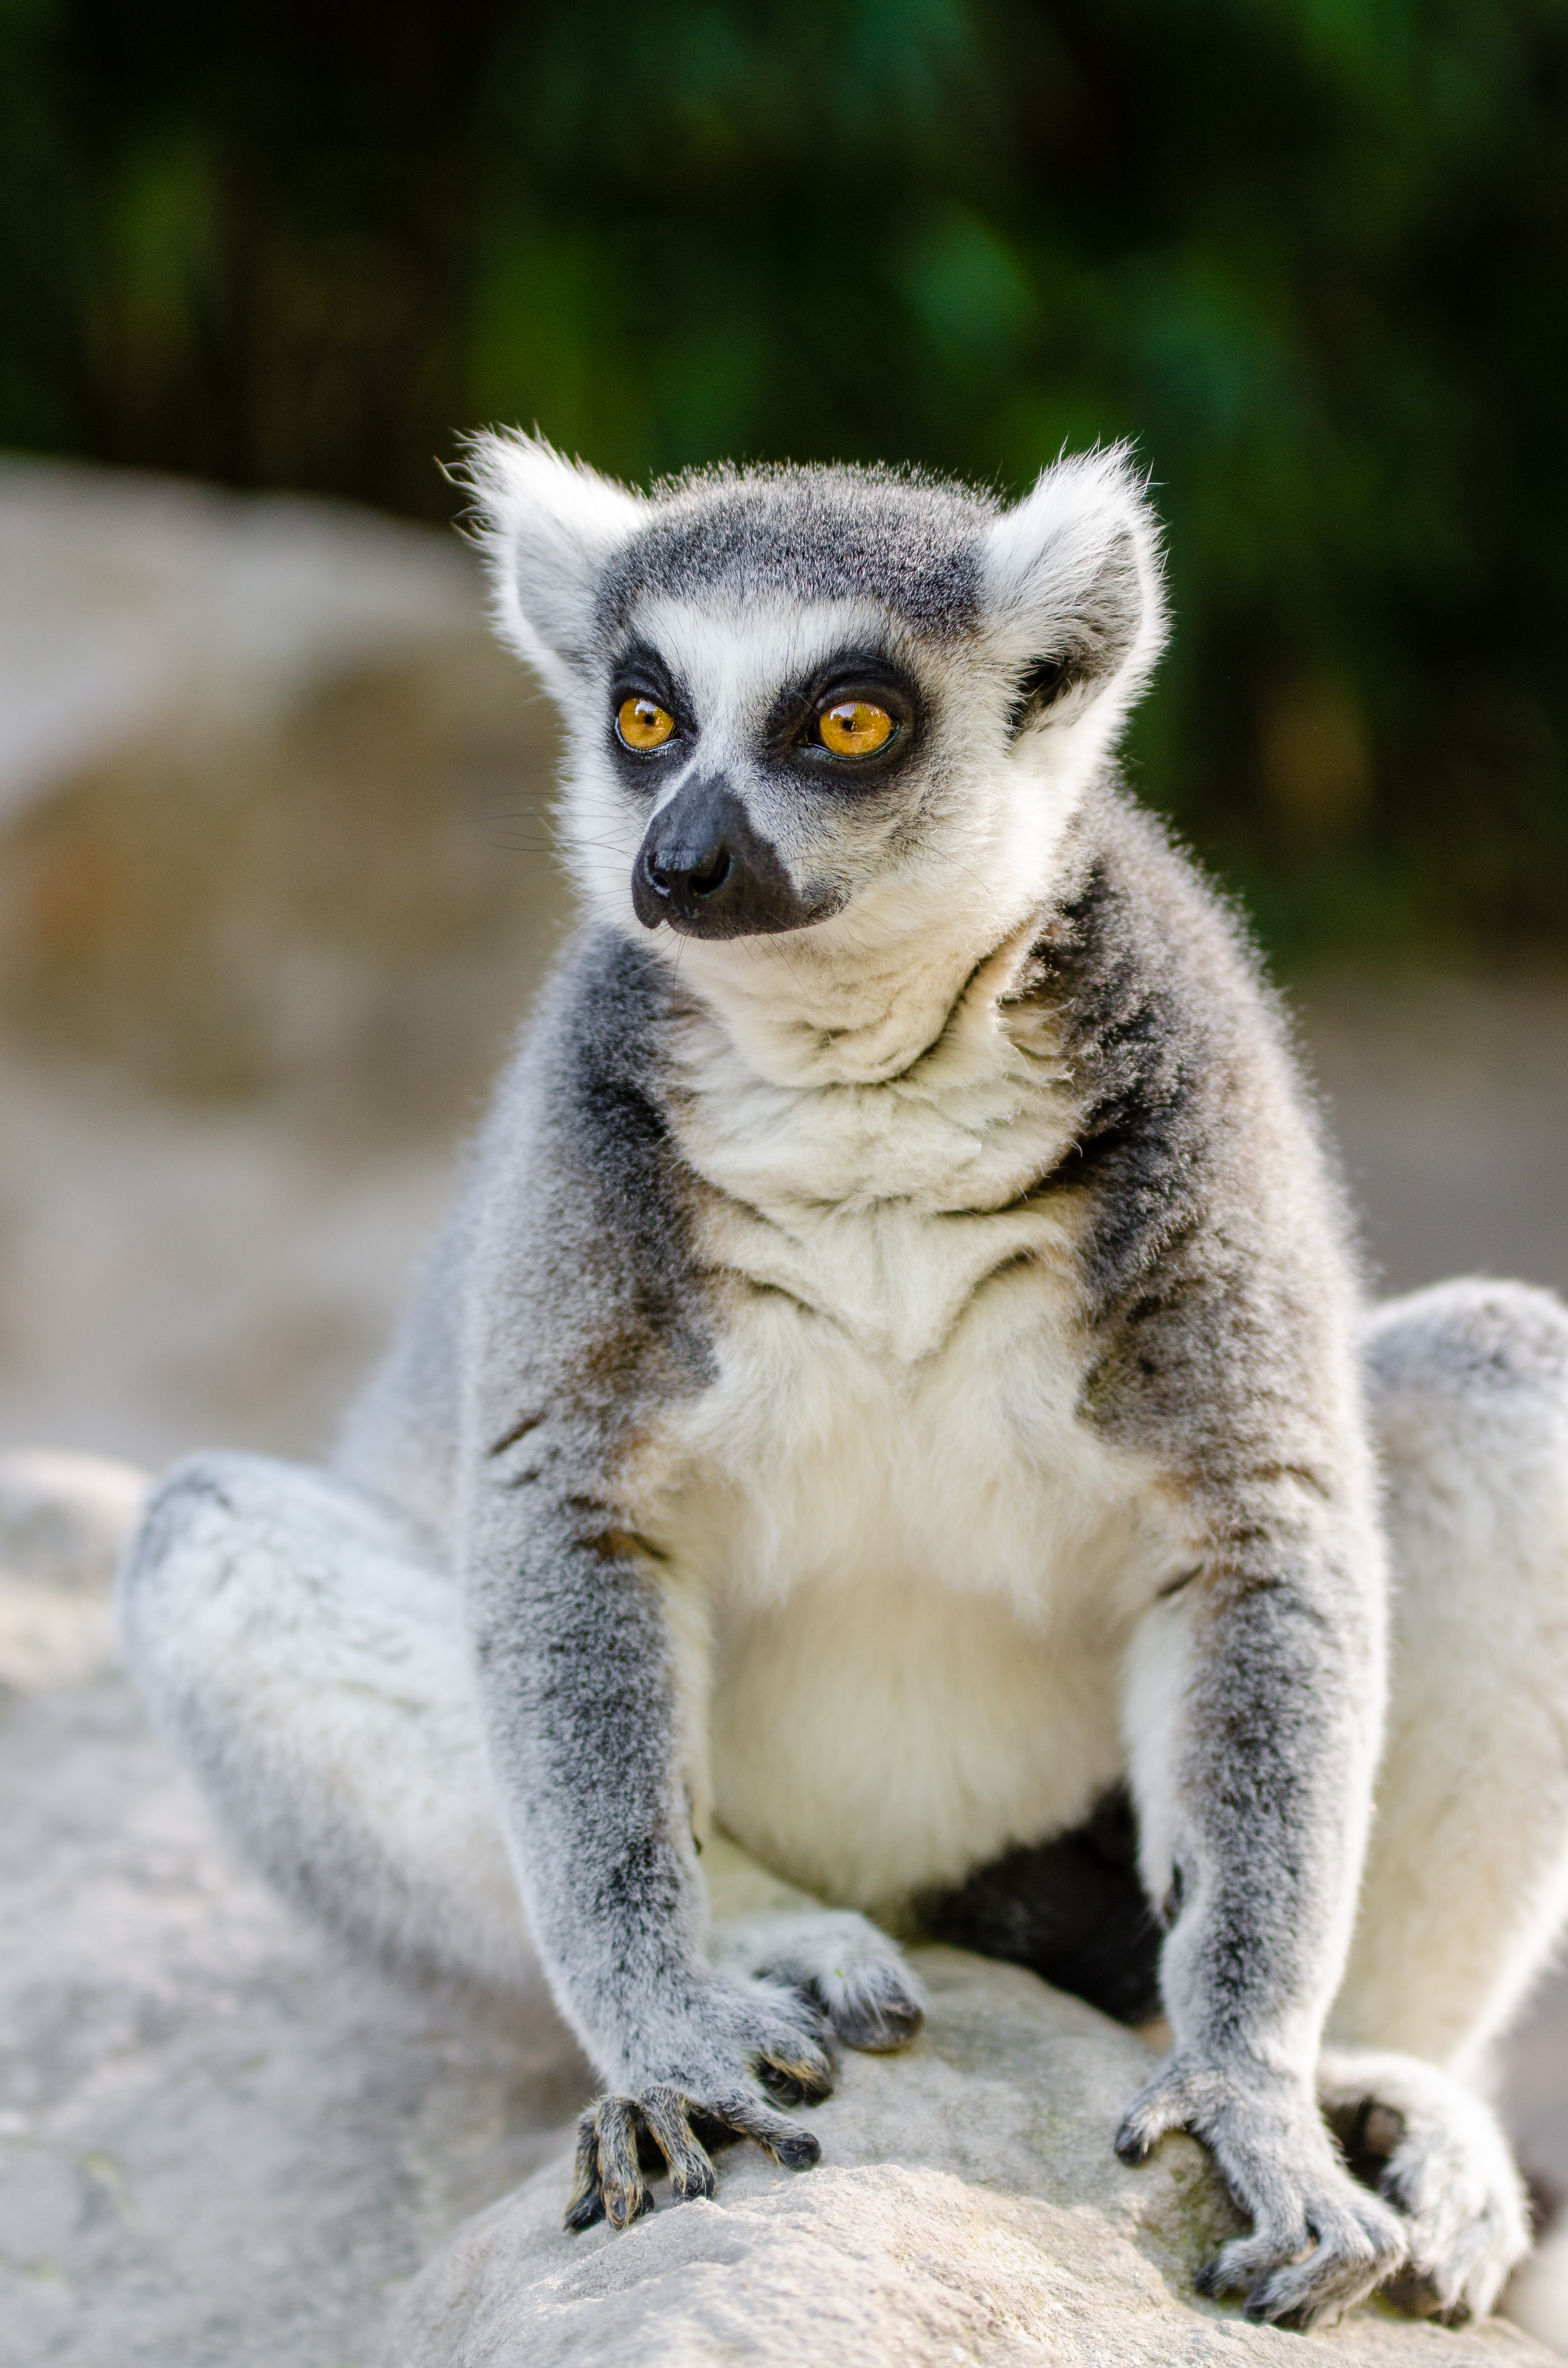
animal, wildlife, zoo, mammal, fauna, primate, squirrel monkey, madagascar, vertebrate, lemur